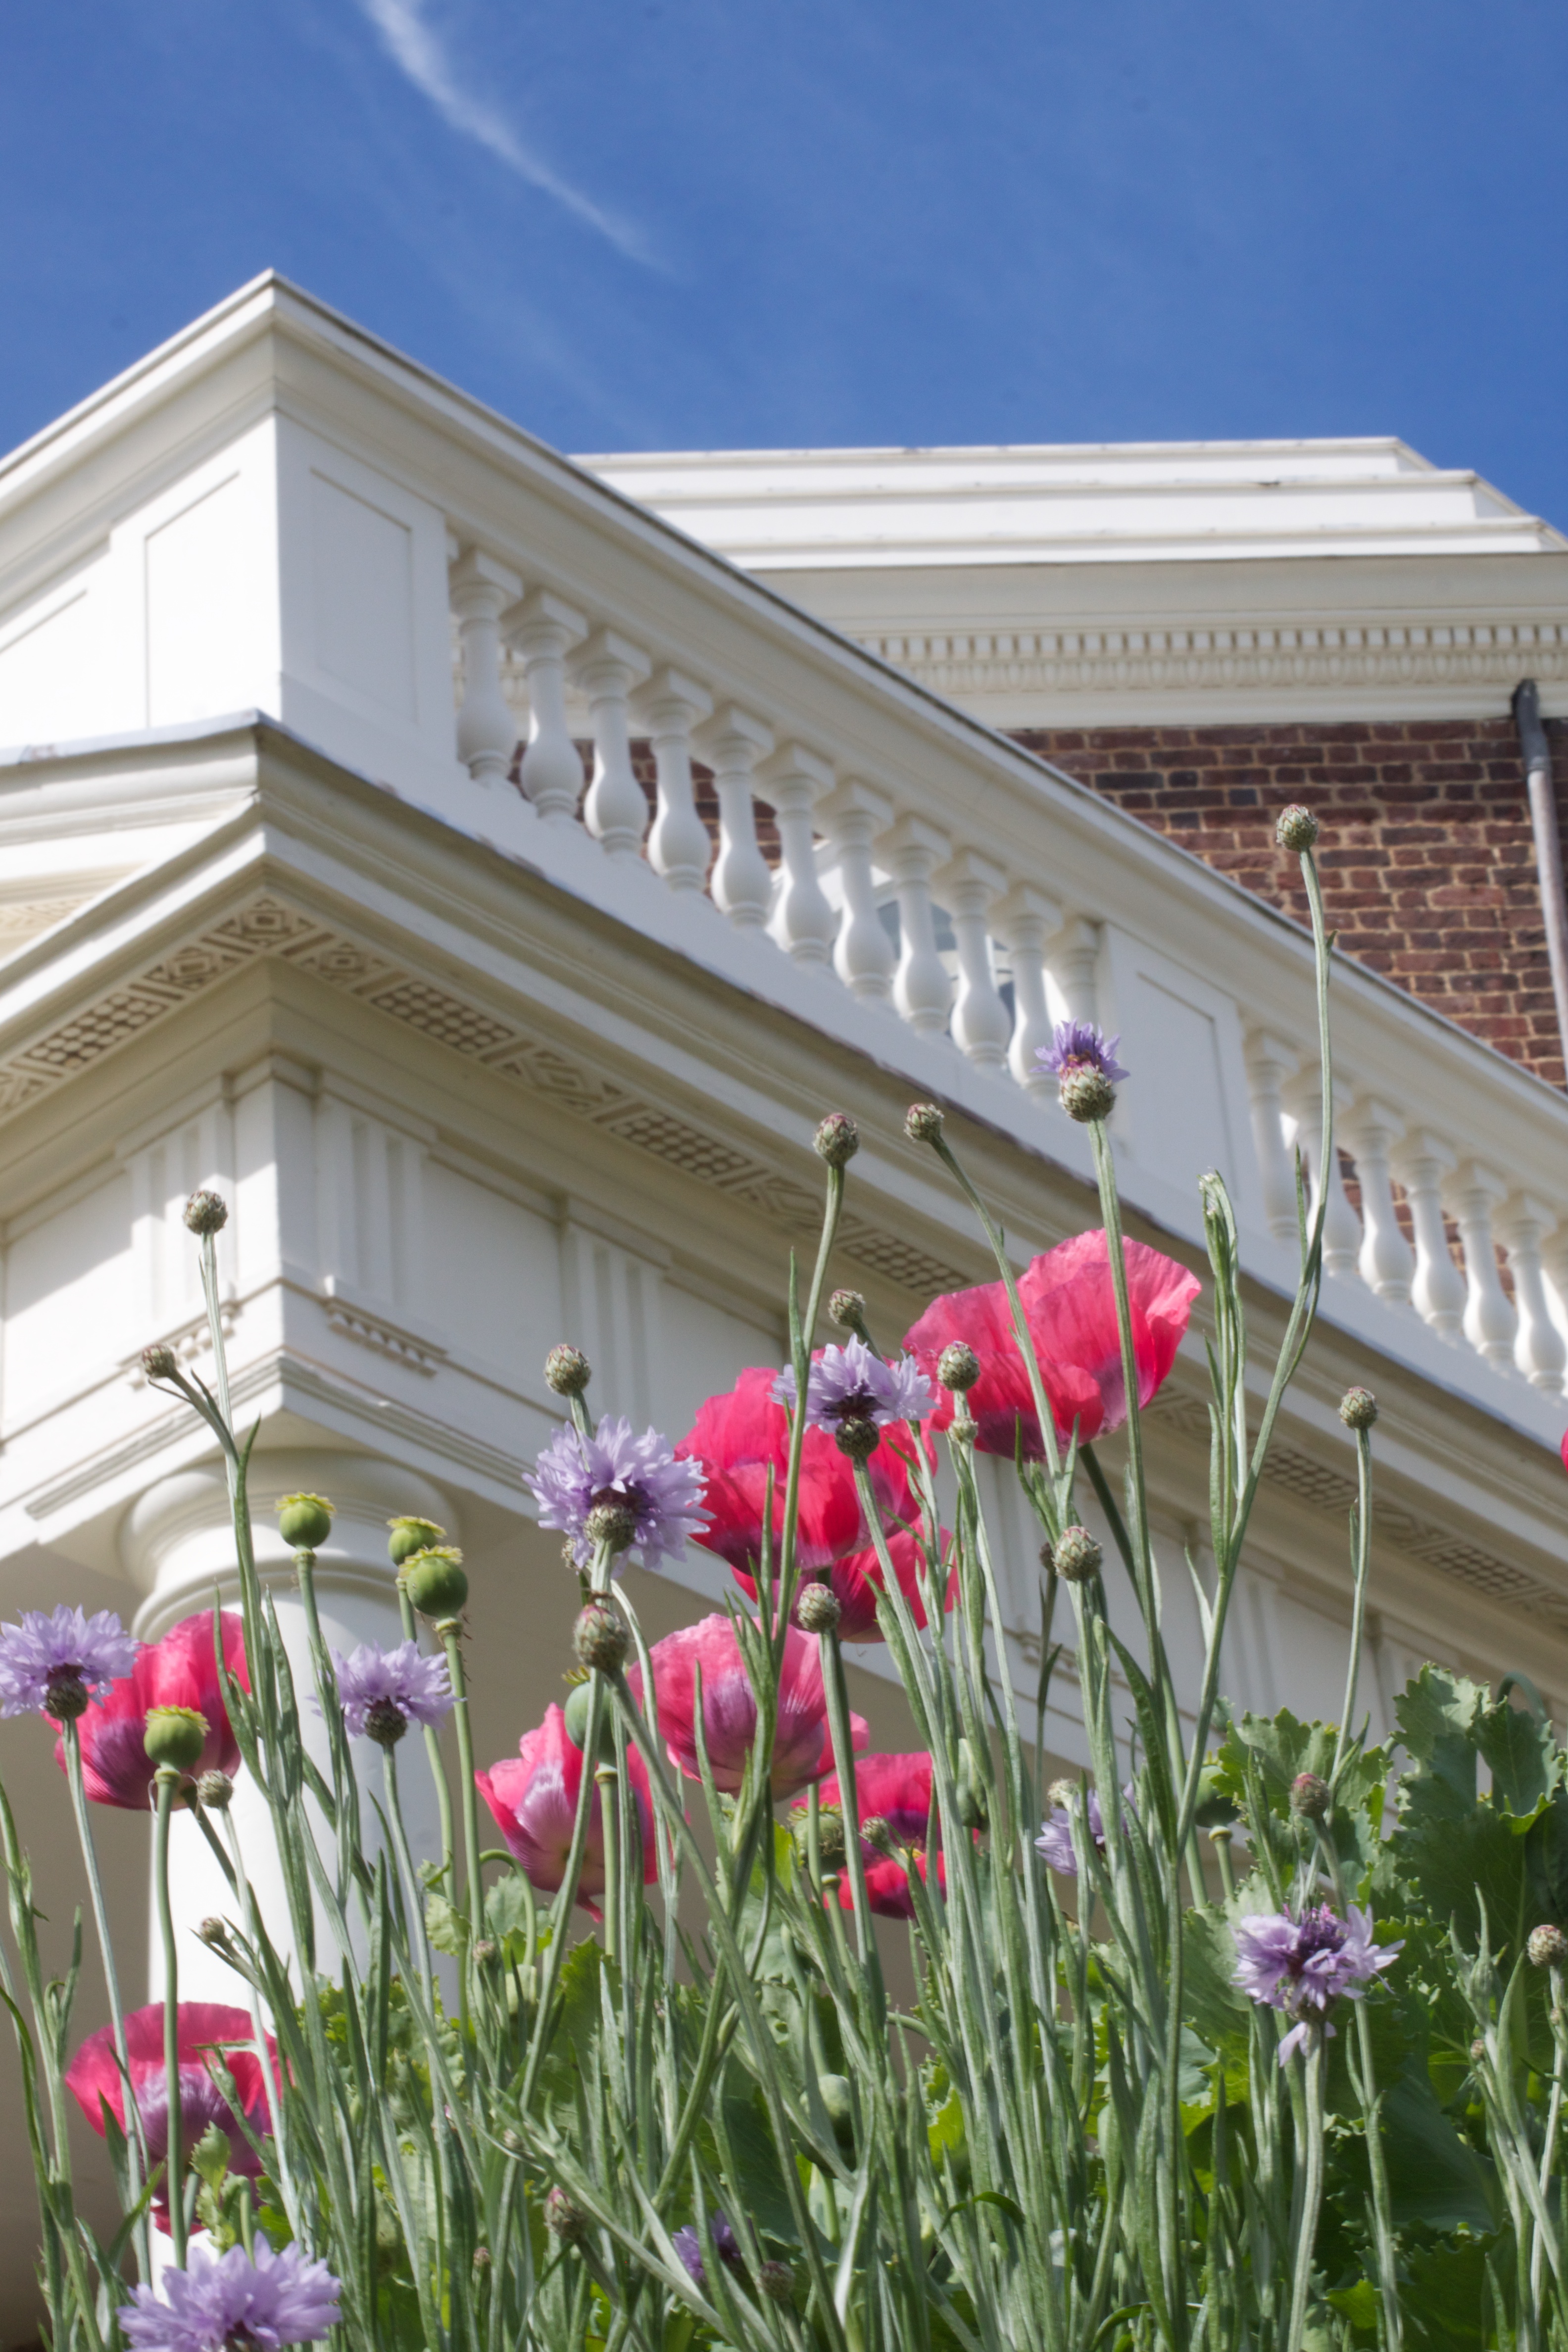
flower, garden, 2012366, monticello